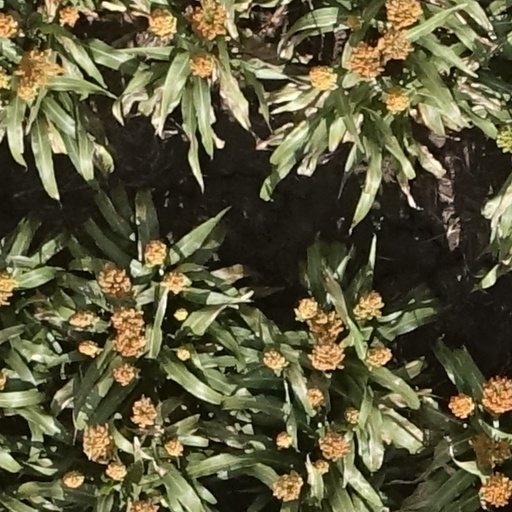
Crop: sorghum